Dead Sea products

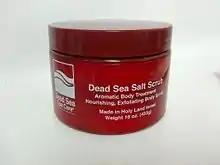
Dead sea salt body scrub

In 1989, an Israeli dermatologist tested the effect of Dead Sea salts on 50 patients with psoriasis. 47 patients out of 50 (94%) experienced significant relief. The most improvement was shown in patients who soaked in a solution of 1 kg (2 pounds) of salt 3 times a week for 6 weeks in a row.